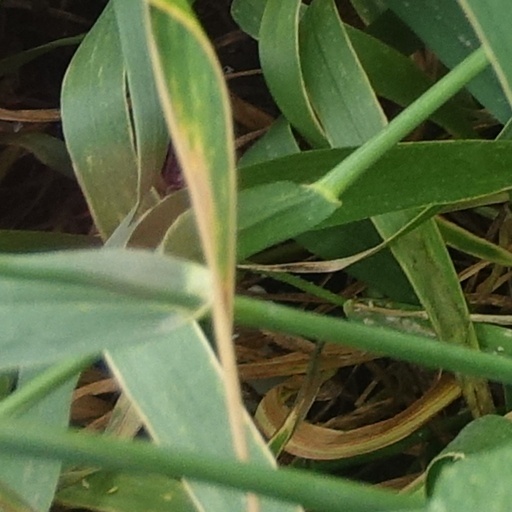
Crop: wheat